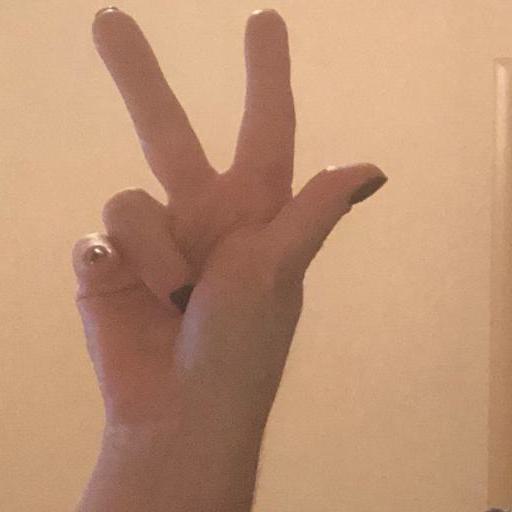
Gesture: three2